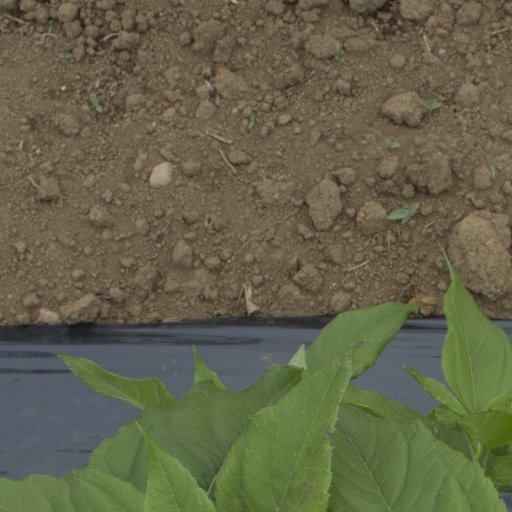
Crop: Jerusalem artichoke